Saint-Esprit, Paris

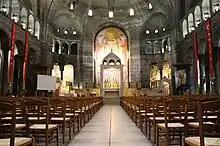
The nave of the church, with its altar and ciborium.

The population of the 12th arrondissement had been growing since 1860, creating a need for a large church. The triangular parcel of land the church now occupies between avenue Daumesnil and rue Claude Decaen was purchased in 1927 by the Archbishop, Cardinal Dubois, and his auxiliary Mgr Crépin.